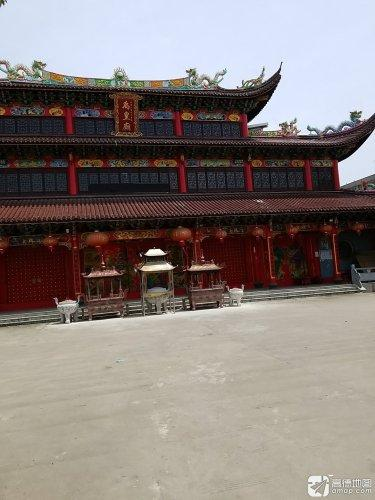
地标名称：台州市路桥区金清镇禹皇庙
所在城市：台州市·路桥区